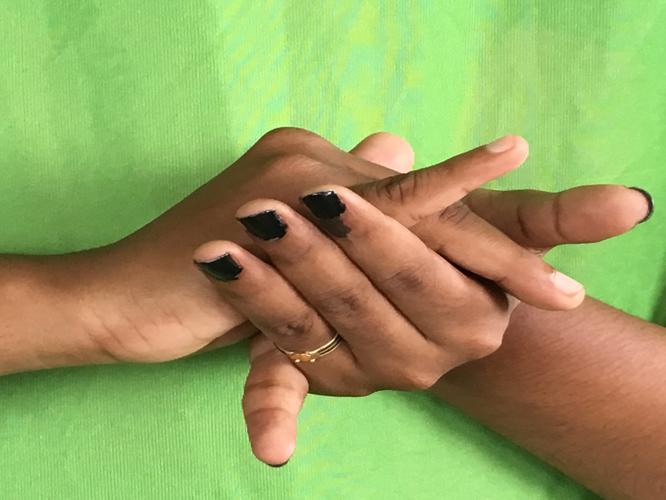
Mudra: Kurma
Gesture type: double_hand